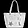
Label: Bag